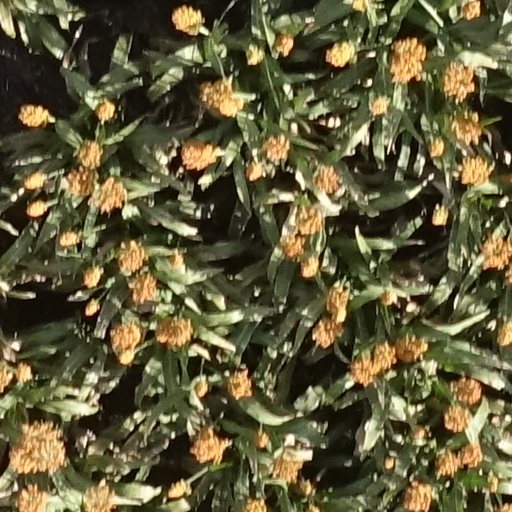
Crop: sorghum